Battle of Fleurus order of battle

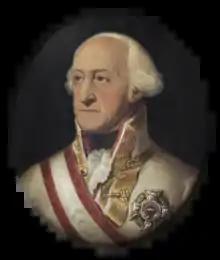
Josias of Saxe-Coburg

FM Prince Josias of Coburg (32,000 infantry, 14,000 cavalry)